Garnethill Synagogue

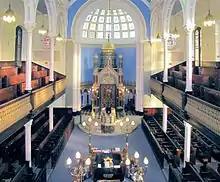
Garnethill Synagogue Interior - Including: seating galleries, apse, and Torah-Ark.

Garnethill Synagogue has been described as the finest example of high Victorian synagogue architecture north of Liverpool. It is also included within the top ten of historic synagogues in the UK by Jewish Heritage UK. It also features as a Glasgow City Council listed heritage building, described as the ‘Mother Synagogue of Glasgow'. In 1995, Garnethill Synagogue was granted a Heritage Lottery Grant of £59,150 towards repairs of the building, reflecting its architectural importance in Scotland.